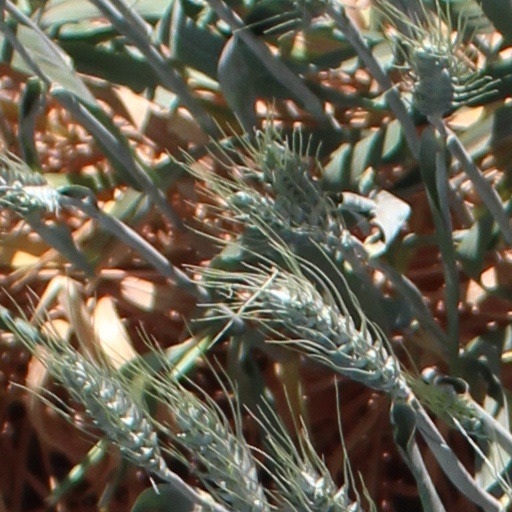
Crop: wheat